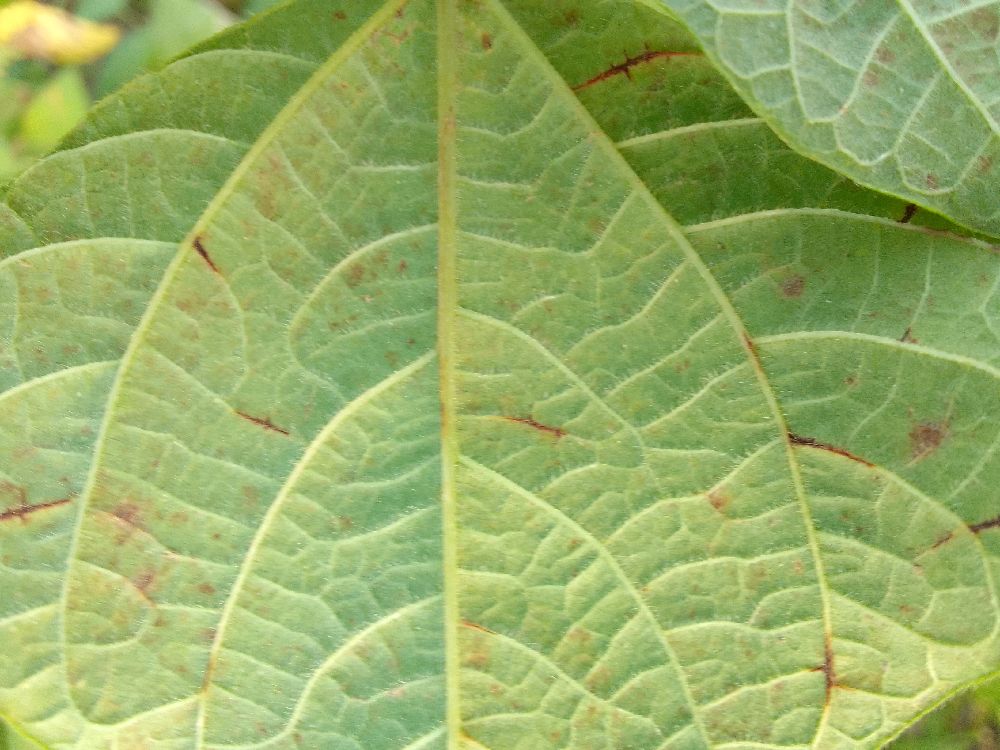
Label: anthracnose